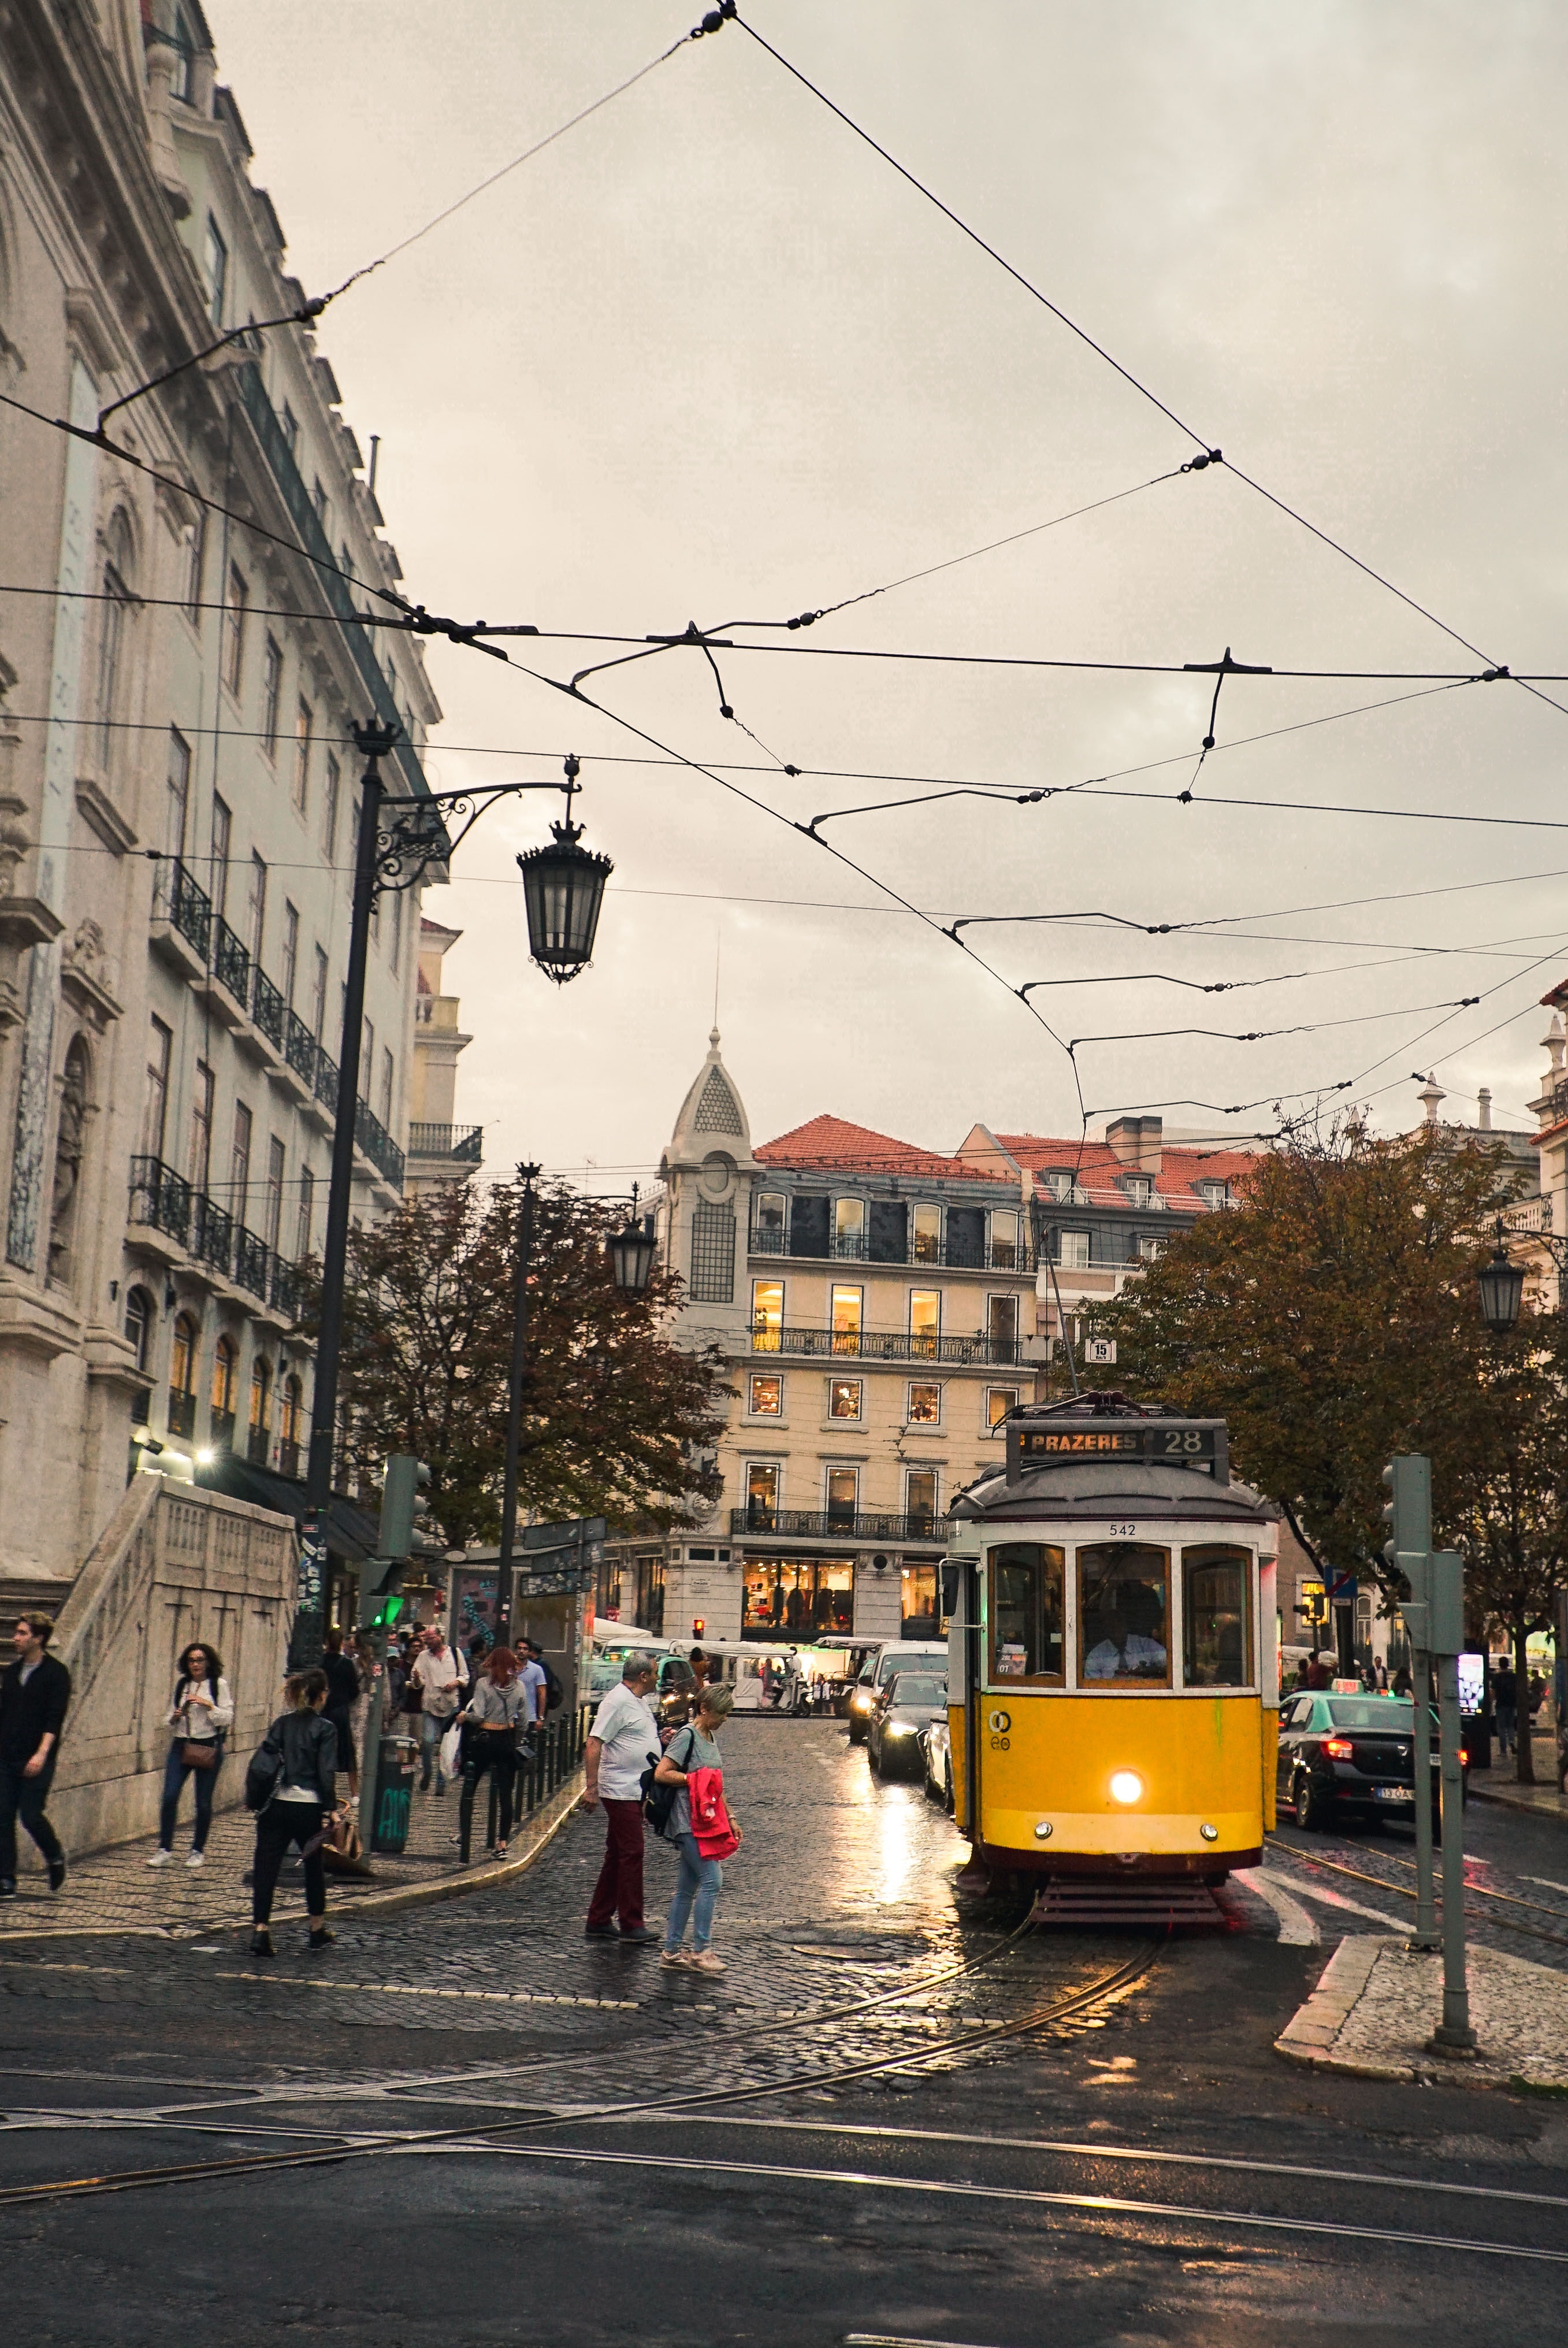
land vehicle, town, transport, urban area, city, tram, sky, neighbourhood, street, metropolis, road, vehicle, residential area, architecture, metropolitan area, downtown, lane, tree, evening, house, track, electricity, town square, building, cityscape, electrical supply, car, cable car, facade, suburb